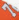
Number: 7